La Genevroye

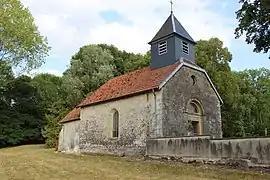
The church in La Genevroye

La Genevroye is a commune in the Haute-Marne department in north-eastern France.